Timothy Edwards Collins Mansion

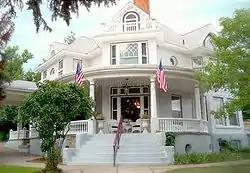

The Collins Mansion is a historic home in Great Falls, Montana, United States. The mansion was built in 1891 by Irish born Timothy Edward Collins, a local businessman who initially traveled to Montana during the gold rush. This, his second Great Falls residence was one of the town's first homes built on the west side of the Missouri River. The brick home, now covered in a stucco facade from the 1960s, is classified as Edwardian and Norman Shaw Queen Anne styles and was Great Falls' first home to be listed on the National Register of Historic Places. Despite the now hidden brick facade, much of the original, exterior, Victorian details remain today untouched: classical modillions on the third floor dormer, egg-and-dart-crowned porch columns, dentillation beneath the cornice, and fluted pilasters flanking the mullions in the front windows. The mansion's interior contains quarter sawn oak, maple, cherry, birch, and eastern pine woodwork throughout.